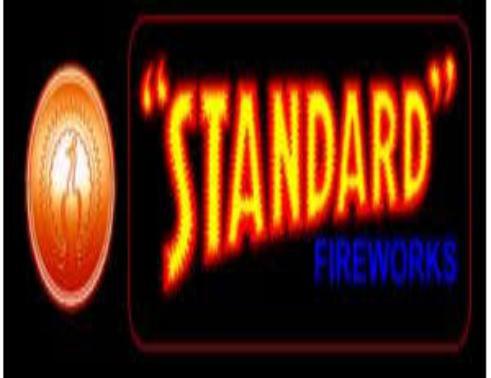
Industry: Leisure